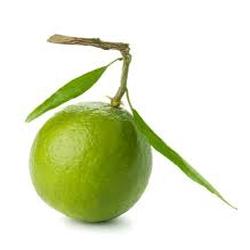
Label: Lemon